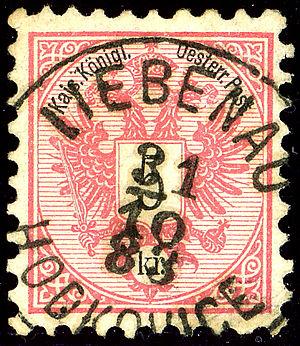
Hodkovice nad Mohelkou est une ville du district et de la région de Liberec, en Tchéquie. Sa population s'élevait à 2 888 habitants en 2018.